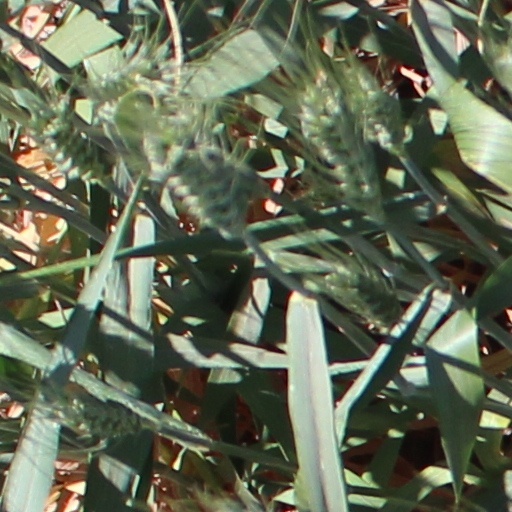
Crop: wheat